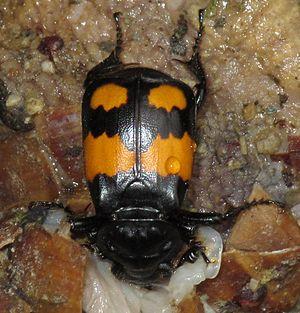
Nicrophorus vespilloides est un insecte coléoptère de la famille des Silphidae long d'une quinzaine de millimètres, noir et orange principalement trouvé dans les forêts européennes et les tourbières nord-américaines. Il fait partie des nécrophores.